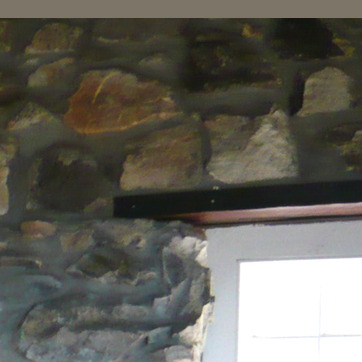
Material: stone